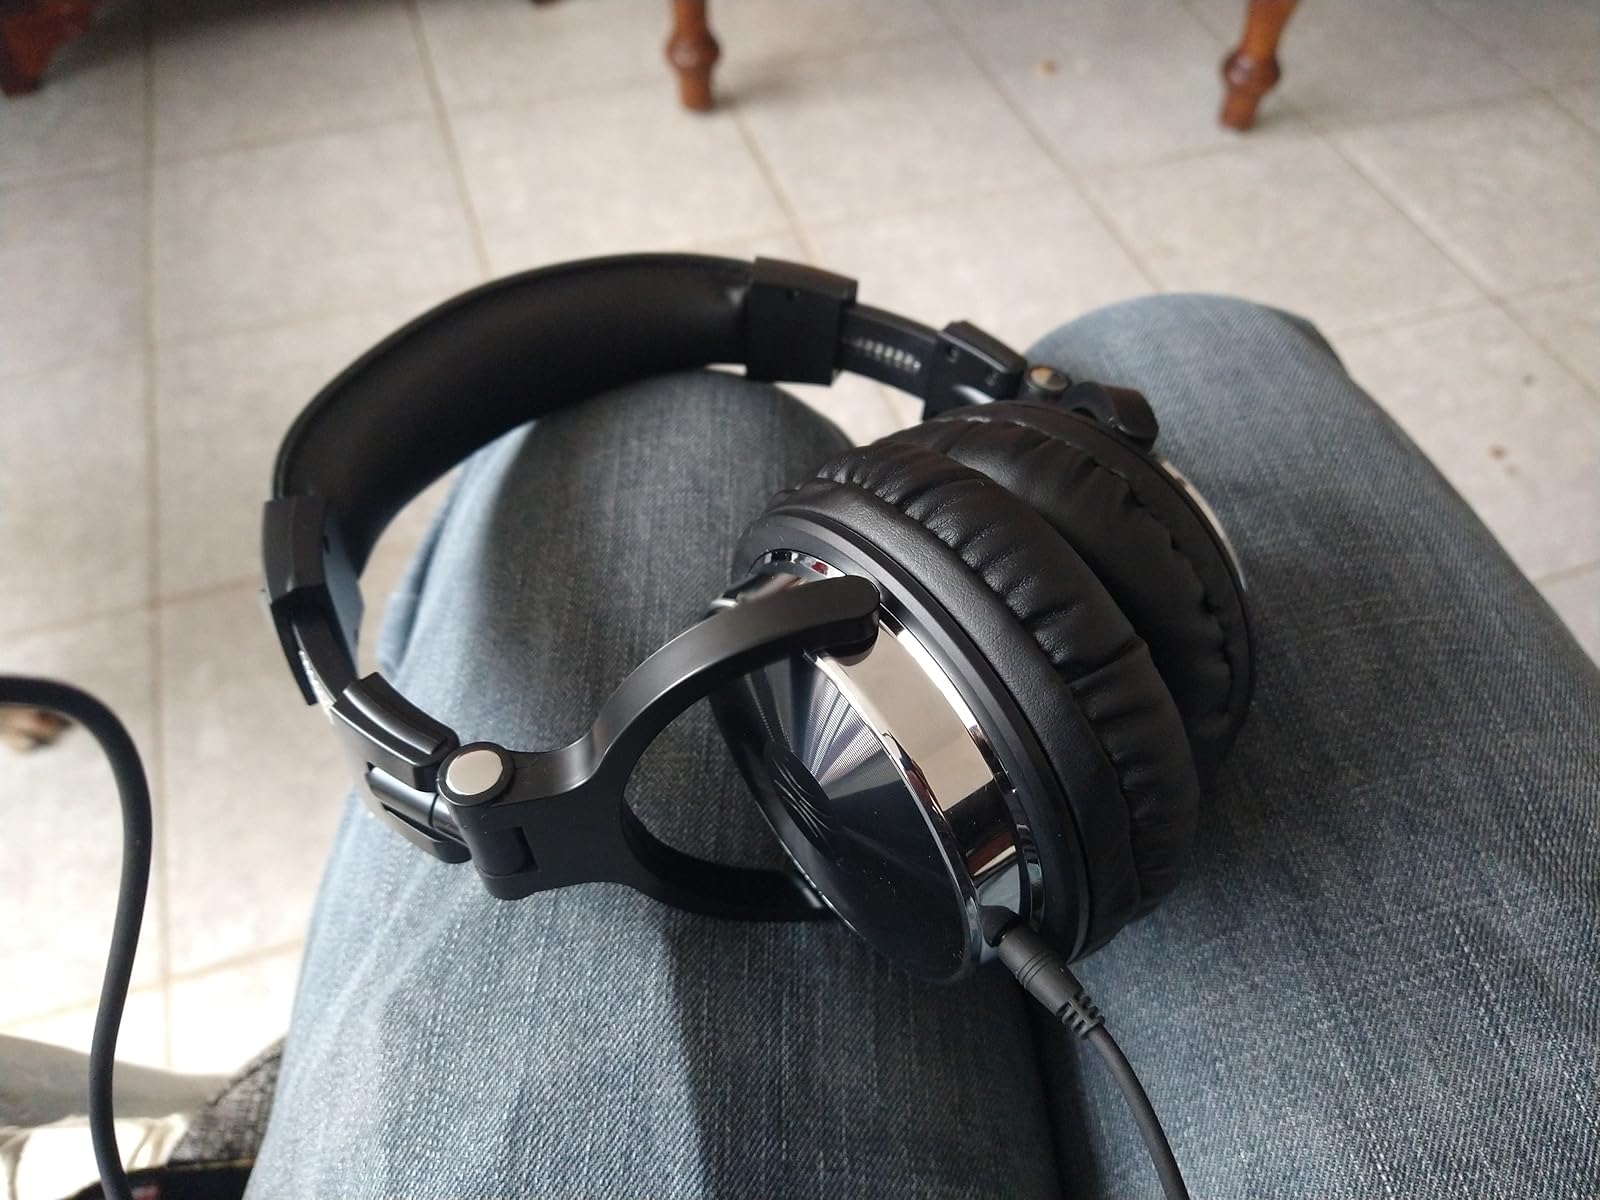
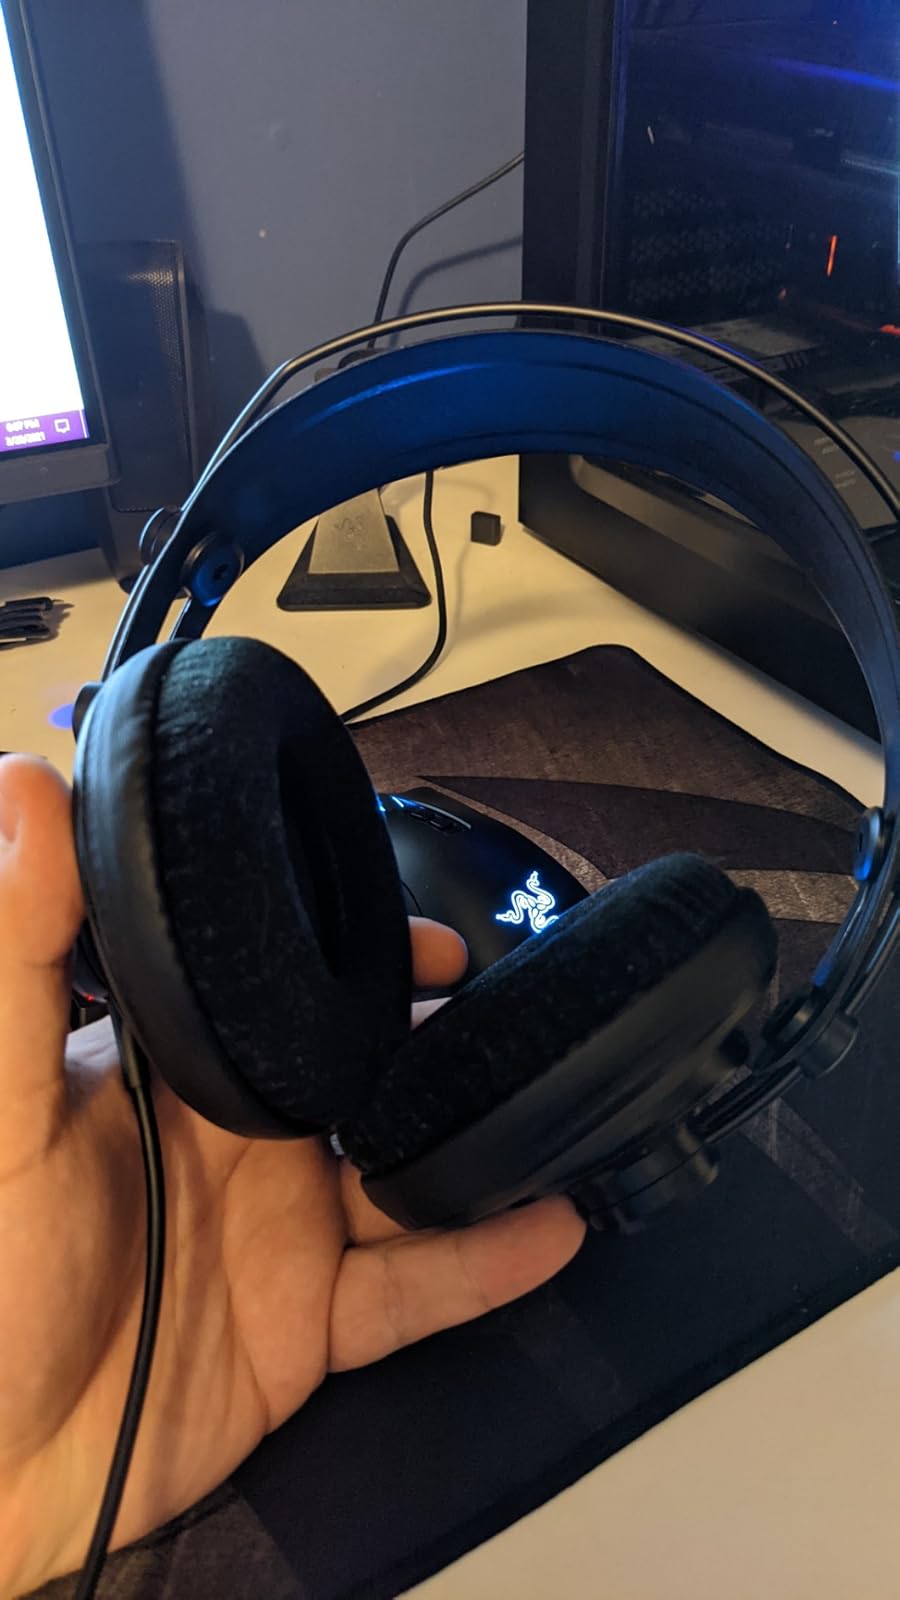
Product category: headphones
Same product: no